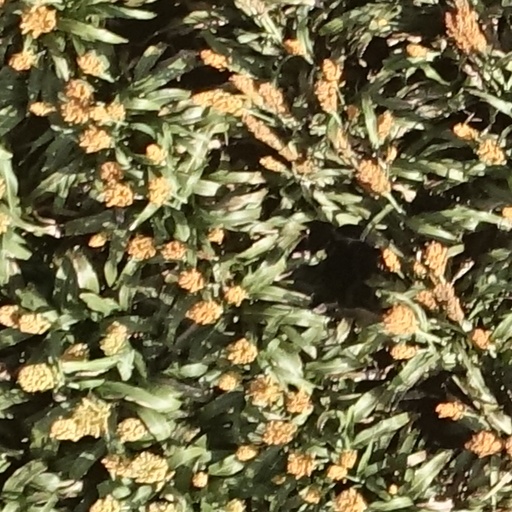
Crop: sorghum